Question: Please indicate a possible affordance area of baseball bat that can be used for swinging
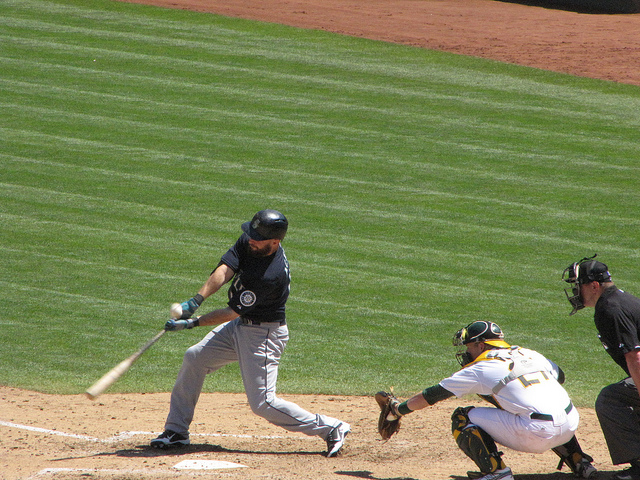
Answer: [125.871, 281.052, 210.033, 360.64]